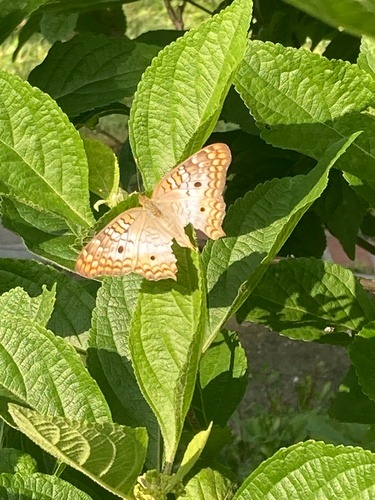
Scientific name: Anartia jatrophae
Common name: White peacock
Family: Nymphalidae
Order: Lepidoptera
Pollinator type: Primary pollinator
Habitat: Gardens, parks, and open areas
Geographic range: Southern United States to Argentina
Conservation status: Least Concern